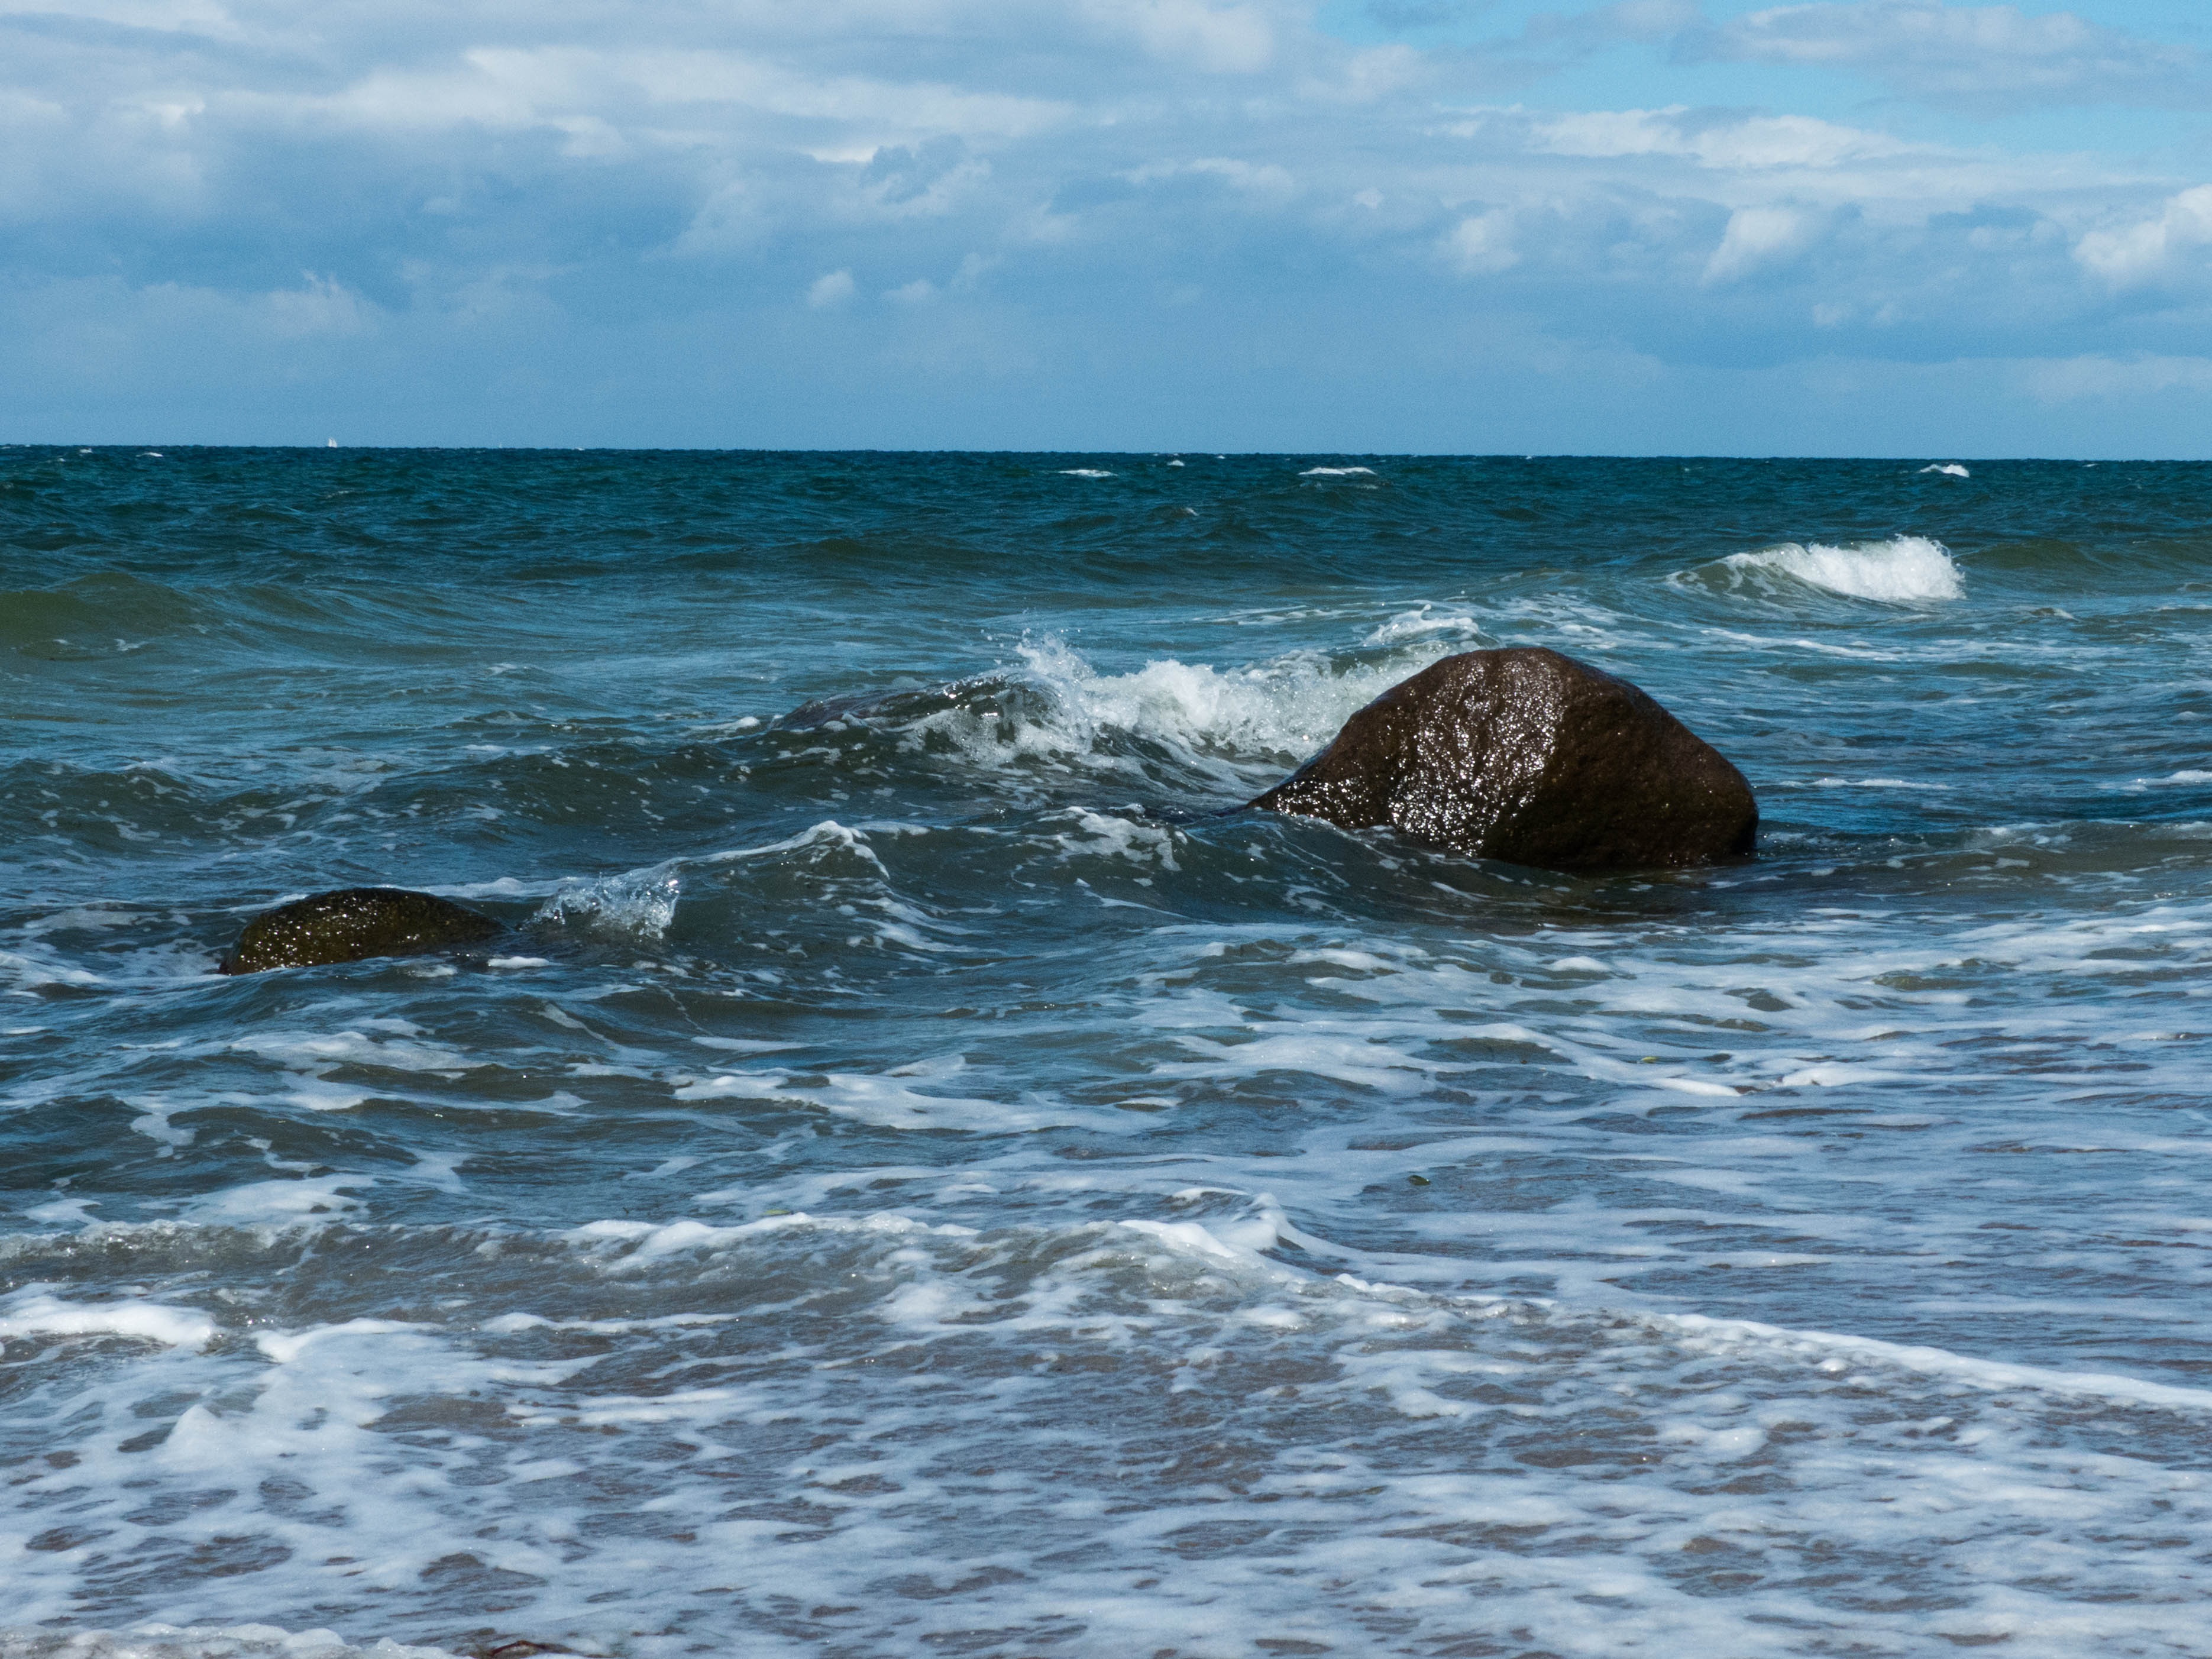
beach, sea, coast, water, rock, ocean, horizon, shore, wave, body of water, stones, cape, baltic sea, by the sea, wind wave